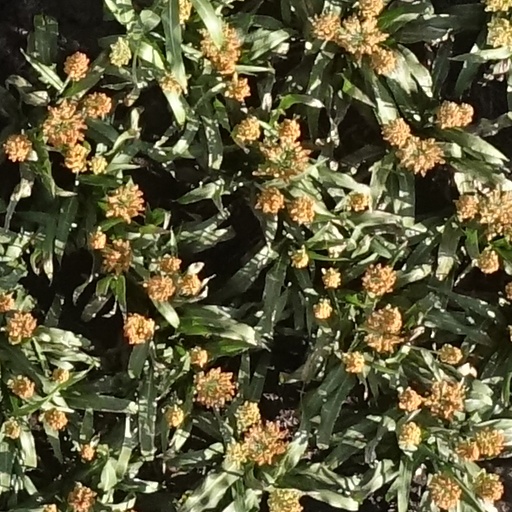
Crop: sorghum